Dreiborn Plateau

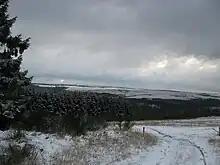
Dreiborn Plateau in December 2009

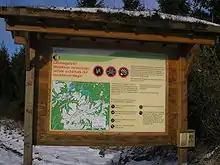
Warning sign near Herhahn

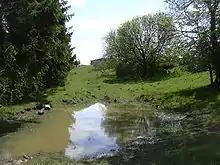
Traces of an old tank track near Wollseifen

In 2007 the hiking network on the Dreiborn Plateau was signed and expanded to about 50 kilometres of path. Walkers must not leave the designated paths to stray into the countryside because there may still be live ammunition lying around from its days as part of the training area. Traces of old tank tracks can still be seen in the terrain in places.